Gordon Freeth

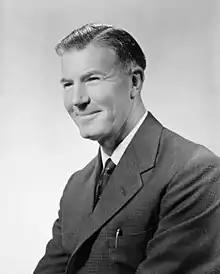
Freeth in 1961.

Freeth was elected as the Liberal member for Forrest in the 1949 election. He actually finished third on the primary vote behind Labor incumbent and minister Nelson Lemmon and the Country Party's Arnold Potts, a hero of both World Wars. On the third count, however, Potts' preferences flowed overwhelmingly to Freeth, allowing Freeth to defeat Lemmon on a swing of 4.4 percent. Freeth would hold the seat comfortably for most of the next two decades.